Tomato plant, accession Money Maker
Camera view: horizontal (90 deg, fisheye); turntable rotation: 180 degrees
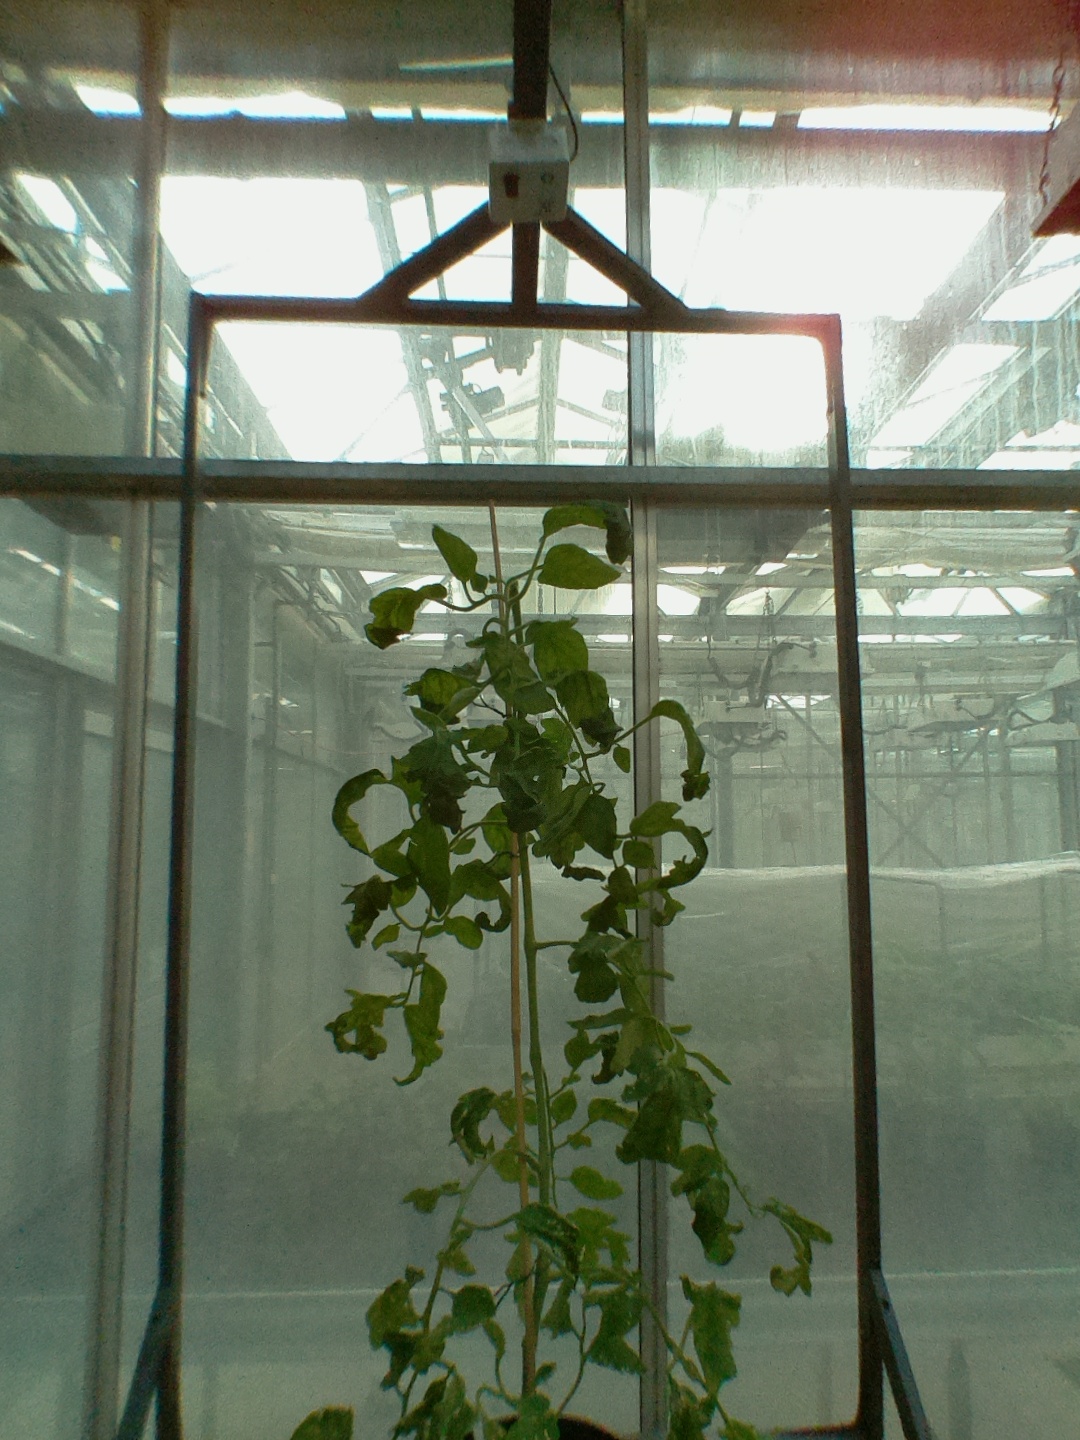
BBCH growth stage 52: 2 inflorescences visible